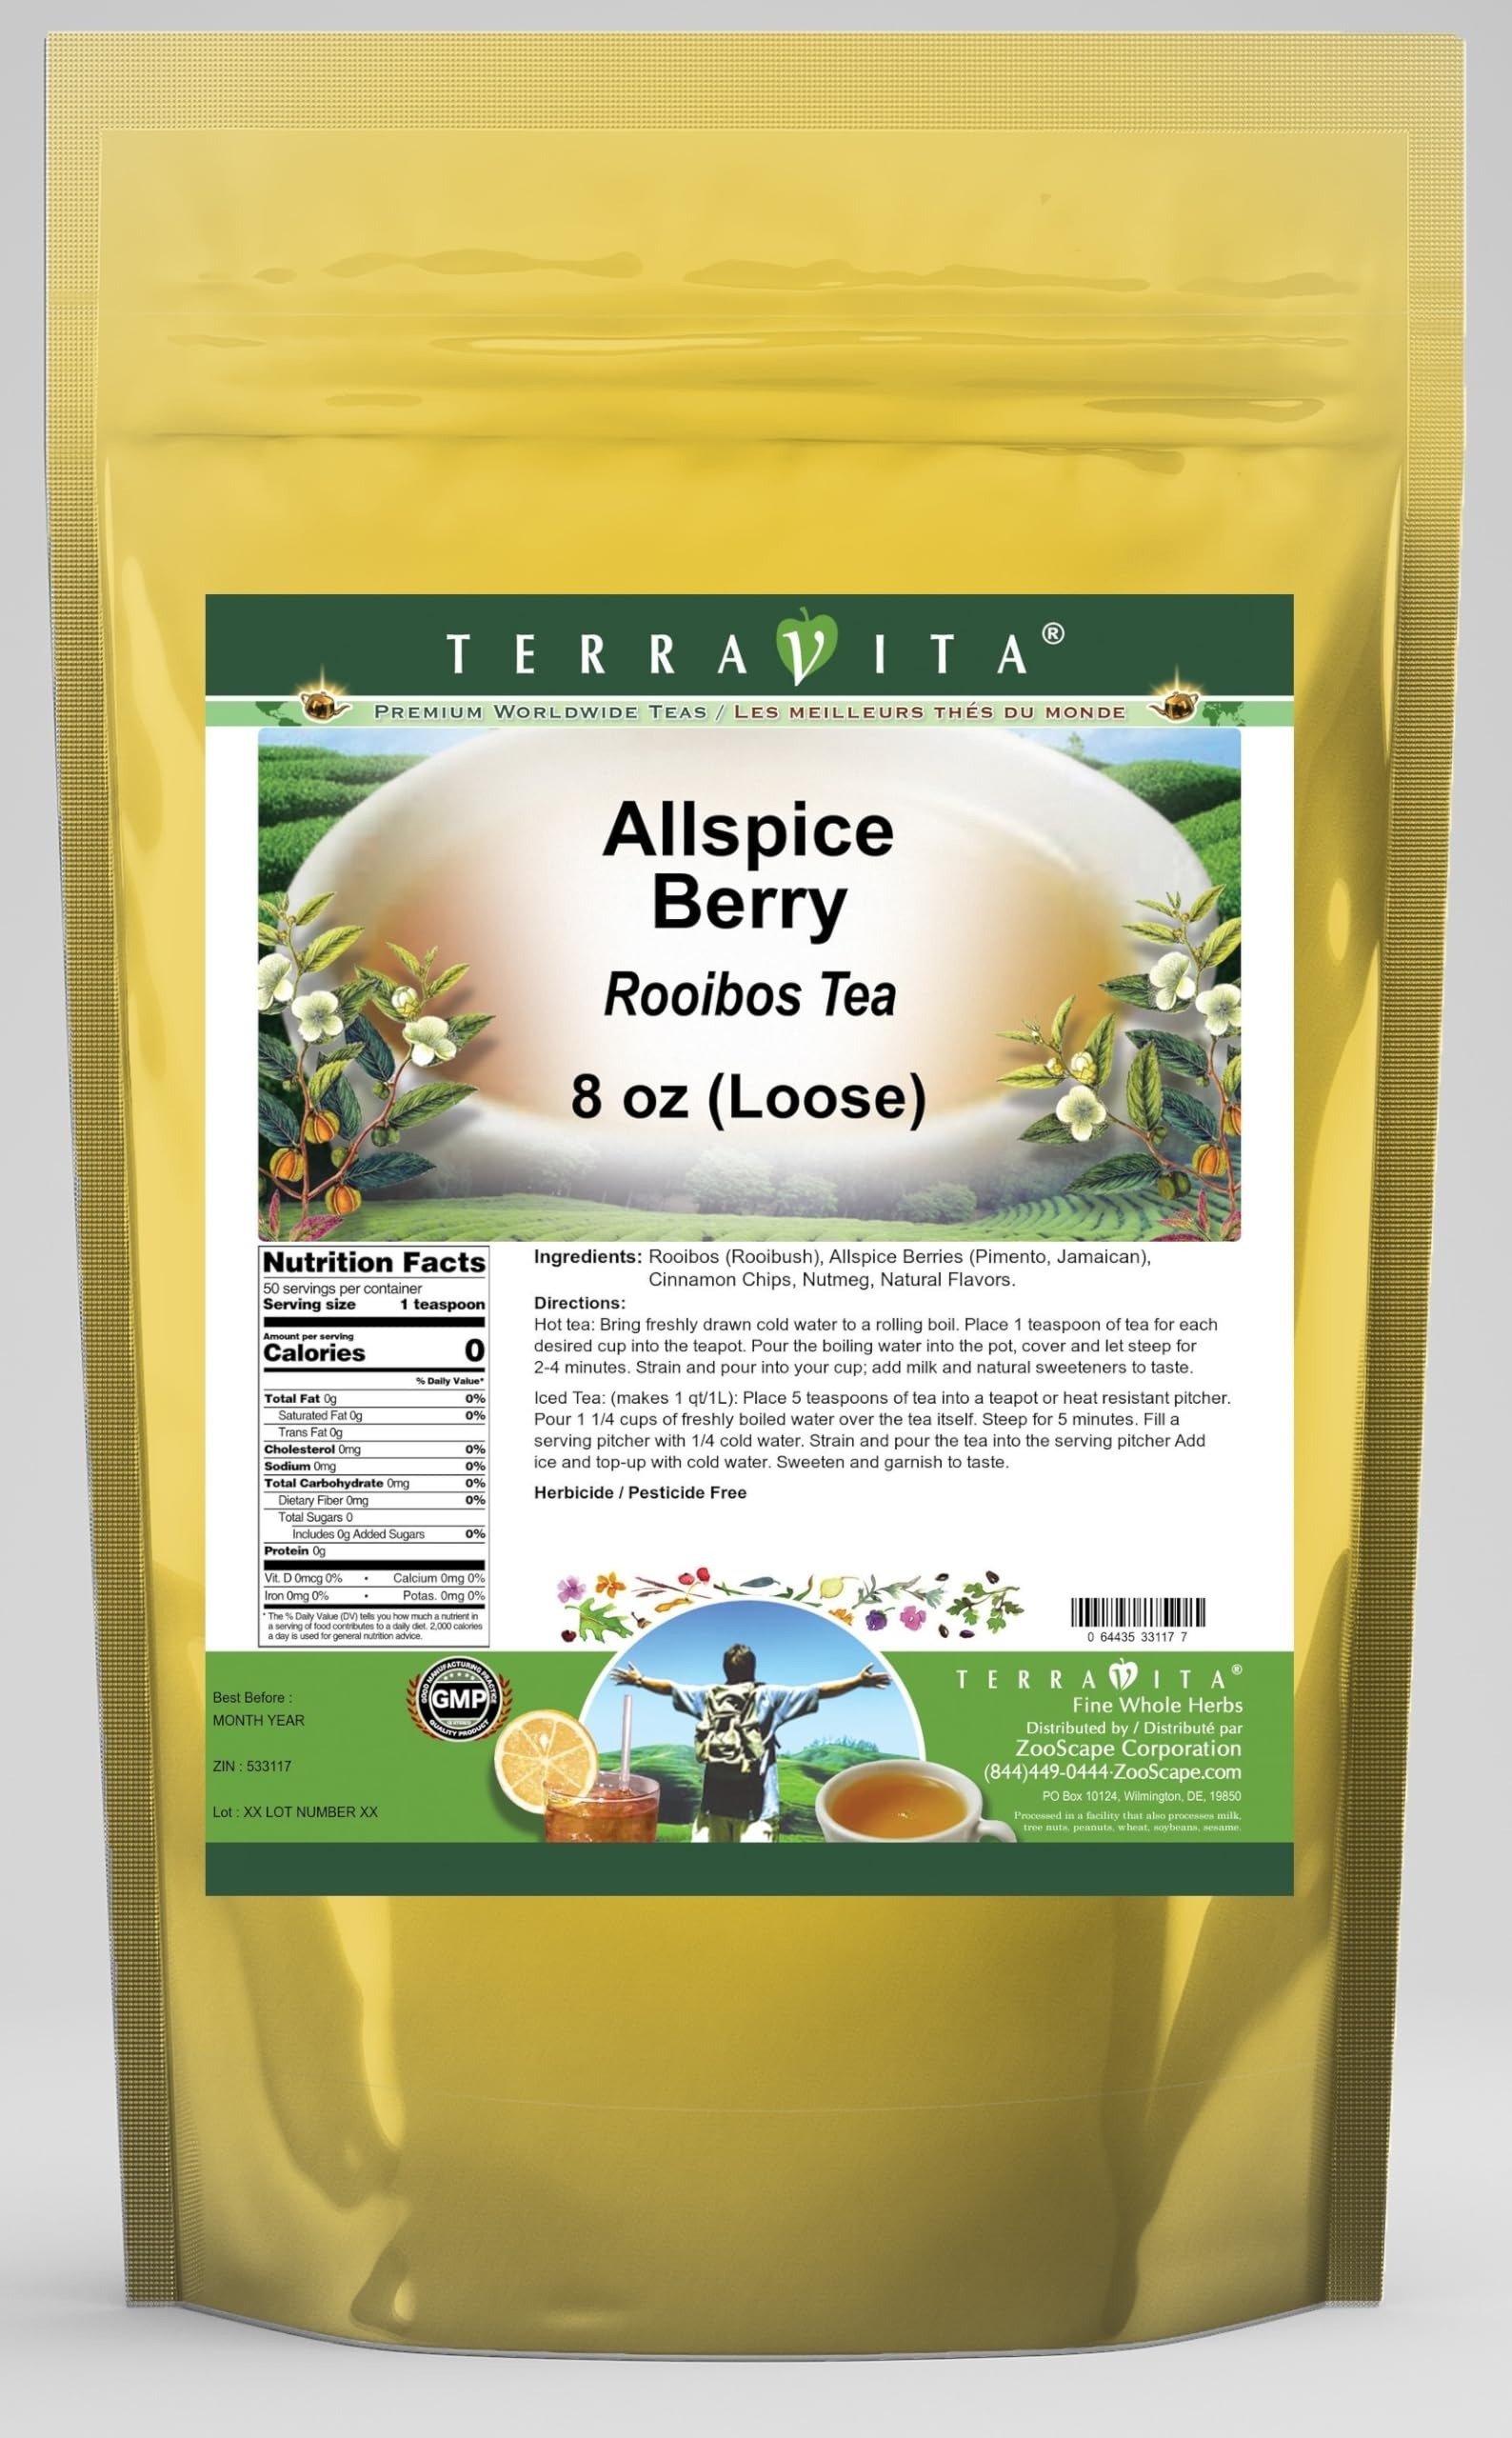
Item Name: Allspice Berry Rooibos Tea (Loose) (8 oz, ZIN: 533117)
Bullet Point 1: Our Allspice Berry Rooibos Tea is a delightful flavored Rooibos tea with Allspice Berries (Jamaican), Cinnamon Chips and Nutmeg that you will really enjoy! The unique Allspice Berry aroma and taste is a delight! - Ingredients: Rooibos tea, Allspice Berries (Jamaican), Cinnamon Chips, Nutmeg and Natural Allspice Berry Flavor.
Bullet Point 2: No fillers.
Bullet Point 3: Manufacturer: TerraVita
Bullet Point 4: Size: 8 oz
Bullet Point 5: Loose Leaf Rooibos Tea - Packed in a convenient upright pouch!
Product Description: Our Allspice Berry Rooibos Tea is a delightful flavored Rooibos tea with Allspice Berries (Jamaican), Cinnamon Chips and Nutmeg that you will really enjoy! The unique Allspice Berry aroma and taste is a delight! - Ingredients: Rooibos tea, Allspice Berries (Jamaican), Cinnamon Chips, Nutmeg and Natural Allspice Berry Flavor. - Hot tea brewing method: Bring freshly drawn cold water to a rolling boil. Place 1 teaspoon of tea for each desired cup into the teapot. Pour the boiling water into the pot, cover and let steep for 2-4 minutes. Strain and pour into your cup; add milk and natural sweeteners to taste. - Iced tea brewing method: (to make 1 liter/quart): Place 5 teaspoons of tea into a teapot or heat resistant pitcher. Pour 1 1/4 cups of freshly boiled water over the tea itself. Steep for 5 minutes. Fill a serving pitcher with 1/4 cold water. Strain and pour the tea into the serving pitcher Add ice and top-up with cold water. Sweeten and garnish to taste. - TerraVita is an exclusive line of premium-quality, natural source products that use only the finest, purest and most potent ingredients found around the world. TerraVita is hallmarked by the highest possible standards of purity, potency, stability and freshness. All of our products are prepared with the highest elements of quality control, from raw materials through the entire manufacturing process, up to and including the moment that the bottles or bags are sealed for freshness and shipped out to you. Our highest possible standards are certified by independent laboratories and backed by our personal guarantee. - TerraVita exists to meet and ensure your family's health and wellness without the harmful effects of chemicals and health products. We strive to make all of our products affordable and reliable and are cons
Value: 8.0
Unit: Ounce

Price: 29.13